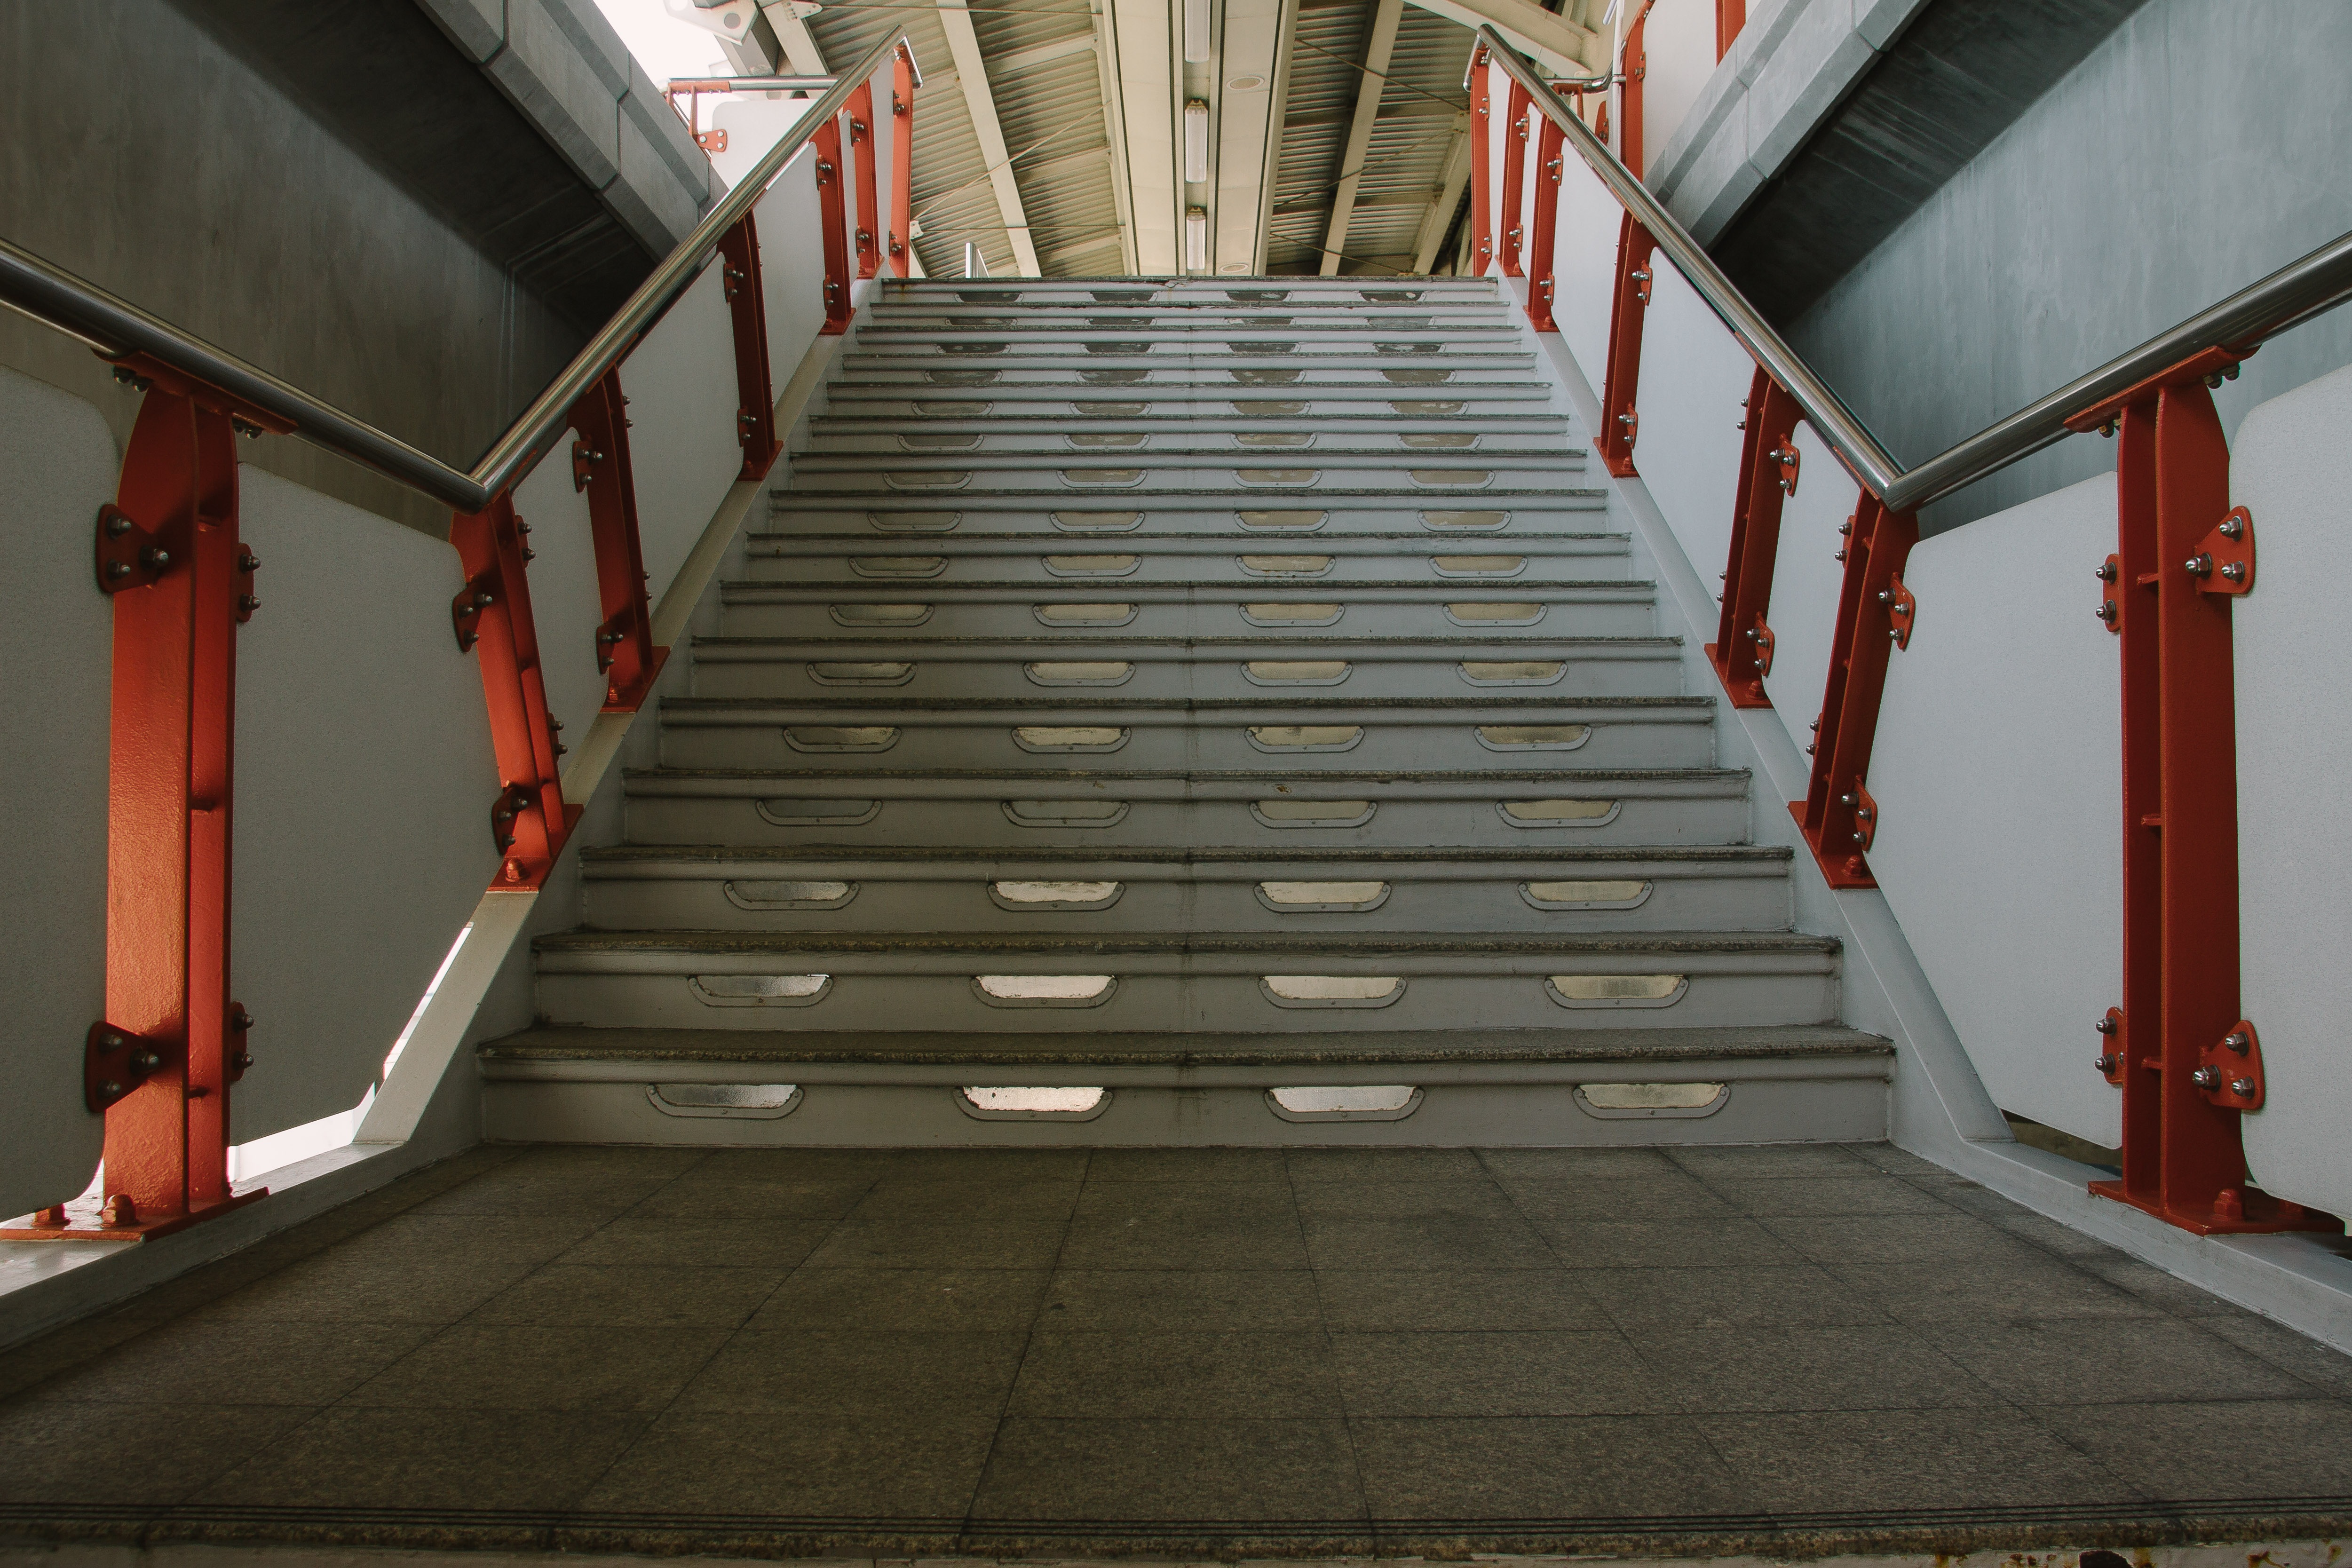
wood, railway, railroad, floor, roof, rail, urban, train, walkway, travel, commute, subway, metro, underground, transit, transportation, transport, station, train station, platform, stairway, commuting, stairs, outdoor structure